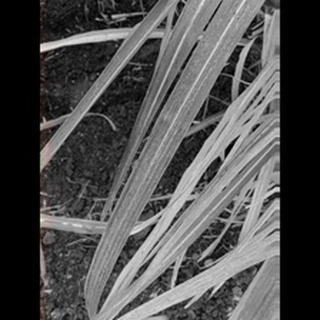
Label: sugarcane_rust